Paul Krekorian

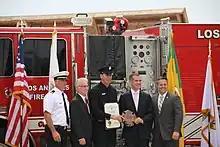
Krekorian with Joe Buscaino and Eric Garcetti, and members of the Fire Commission in 2015.

On December 8, 2009, Krekorian won a seat on the Los Angeles City Council, representing Los Angeles City Council District 2. He is the Chair of the city's powerful Budget and Finance Committee, the Vice Chair of the Housing Committee, and sits on the Energy, Climate Change and Environmental Justice Committee; Trade, Travel and Tourism Committee; Executive Employee Relations Committee; and the Board of Referred Powers. He also serves on the board of the Los Angeles County Metropolitan Transportation Authority (Metro) and Metrolink, and sits on the San Fernando Valley Council of Governments, a coalition of leaders advocating for the Valley's two million residents.